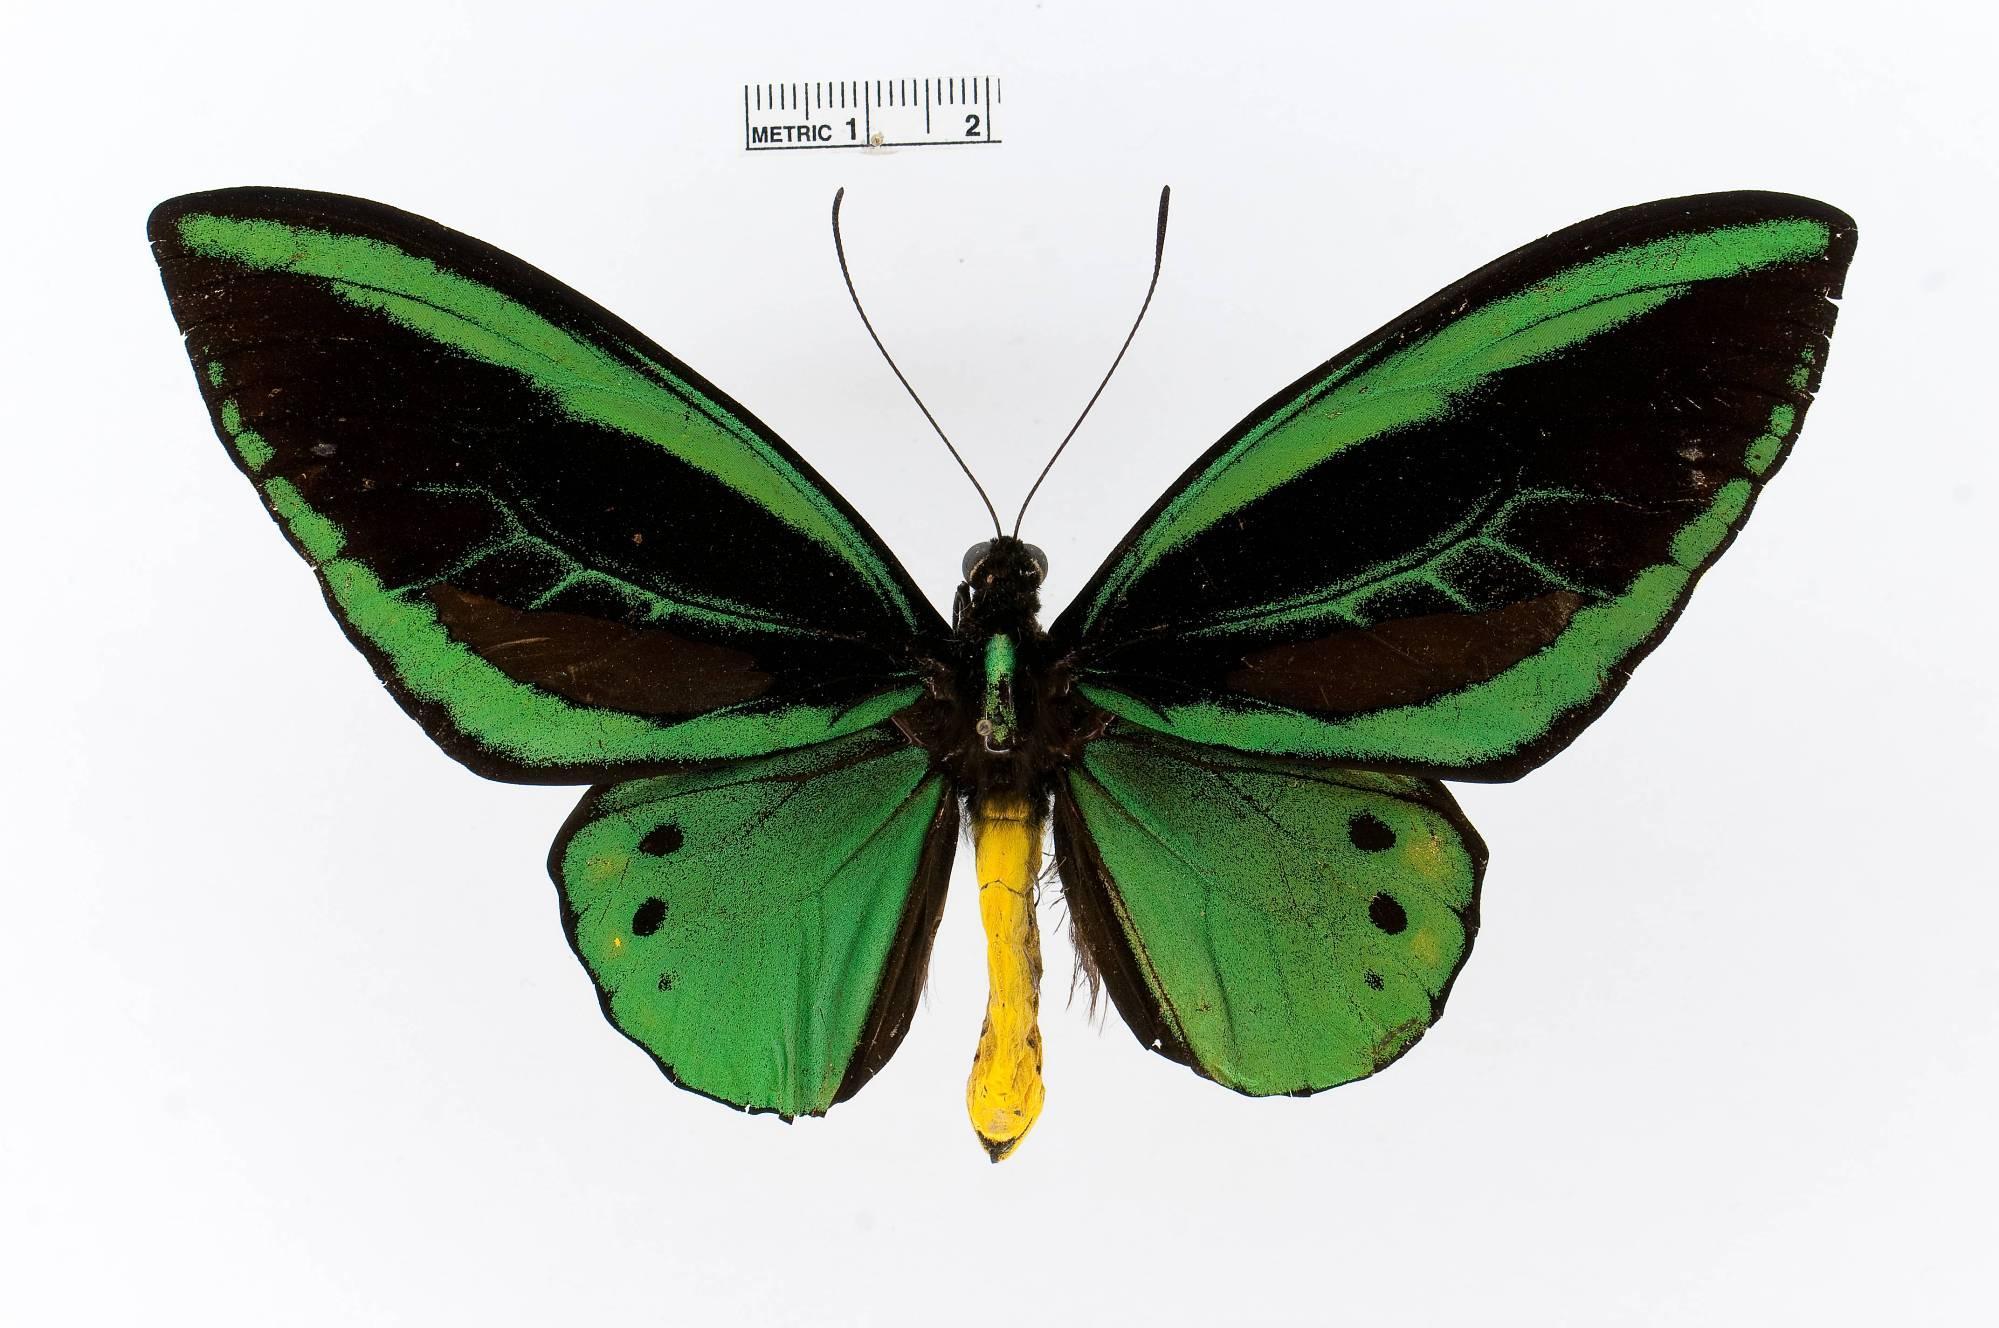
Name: Ornithoptera priamus
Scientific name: Ornithoptera priamus
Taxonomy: Animalia, Arthropoda, Insecta, Lepidoptera, Papilionidae, Papilioninae
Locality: New Guinea, Rawlinson Mts., Inland Huon Gulf, [Not Stated]
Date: [Not Stated]